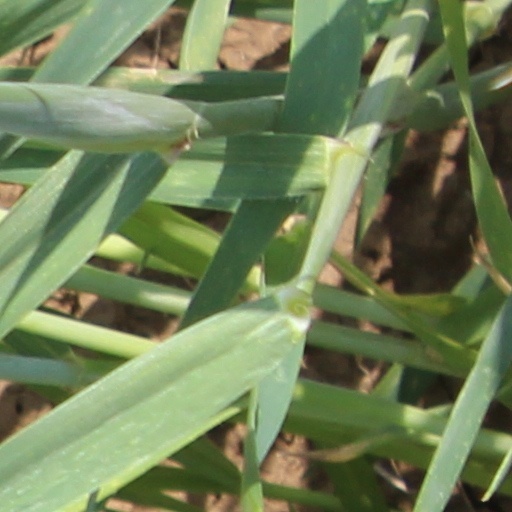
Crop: wheat